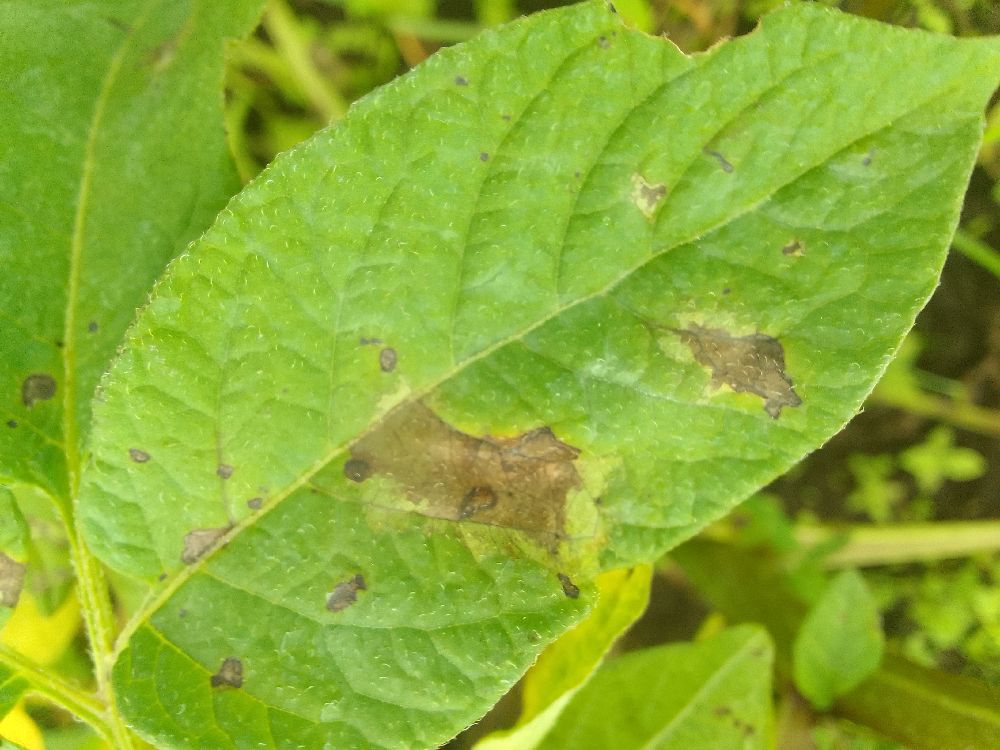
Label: Late blight